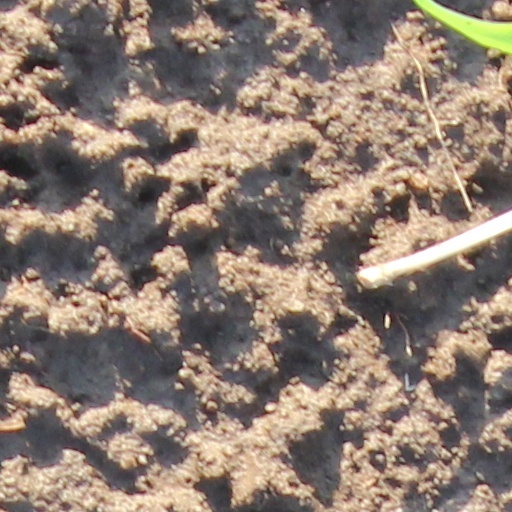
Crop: wheat